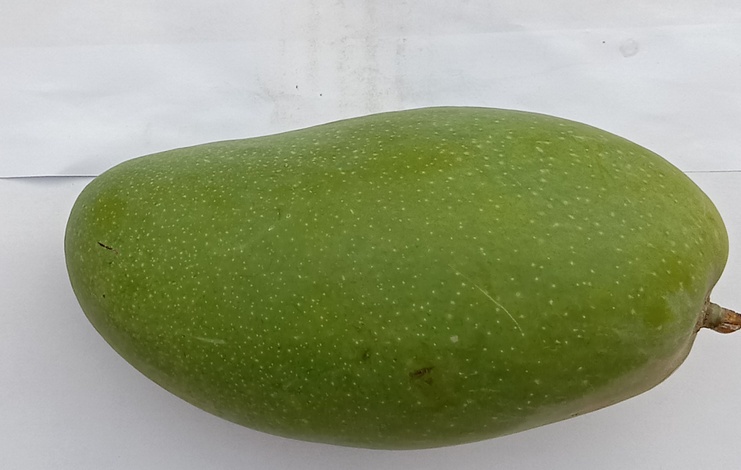
Mango variety: Dosehri